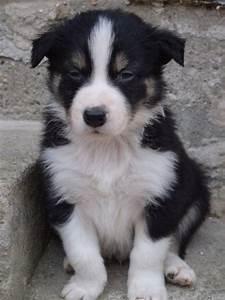
dog